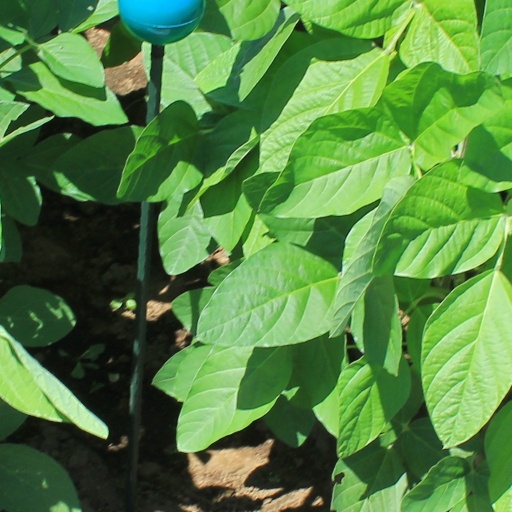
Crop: soybean